Sentientism

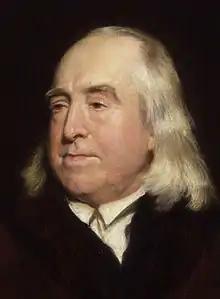
English utilitarian philosopher Jeremy Bentham (1748–1832), early proponent of sentientism

The 18th-century utilitarian philosopher Jeremy Bentham was among the first to argue for sentientism. He maintained that any individual who is capable of subjective experience should be considered a moral subject. Members of species who are able to experience pleasure and pain are thus included in the category. In his "Introduction to the Principles of Morals and Legislation", Bentham made a comparison between slavery and sadism toward humans and non-human animals: